Finnish Declaration of Independence

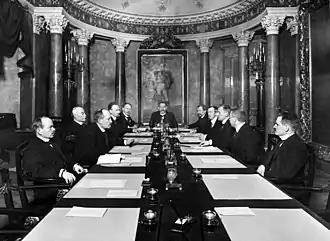
The Finnish Senate of 1917, Prime Minister P. E. Svinhufvud in the head of table. Photo taken on 27 November 1917; a portrait of Alexander I of Russia still hangs on the wall.

The Senate of Finland, the government that the Parliament had appointed in November, drafted a Declaration of Independence and a proposal for a new republican Instrument of Government. Chairman of the Senate ( Prime minister) Pehr Evind Svinhufvud read the Declaration to the Parliament on 4 December. The Declaration of Independence was technically given the form of a preamble of the proposition, and was intended to be agreed by the Parliament, which adopted the Declaration on 6 December.